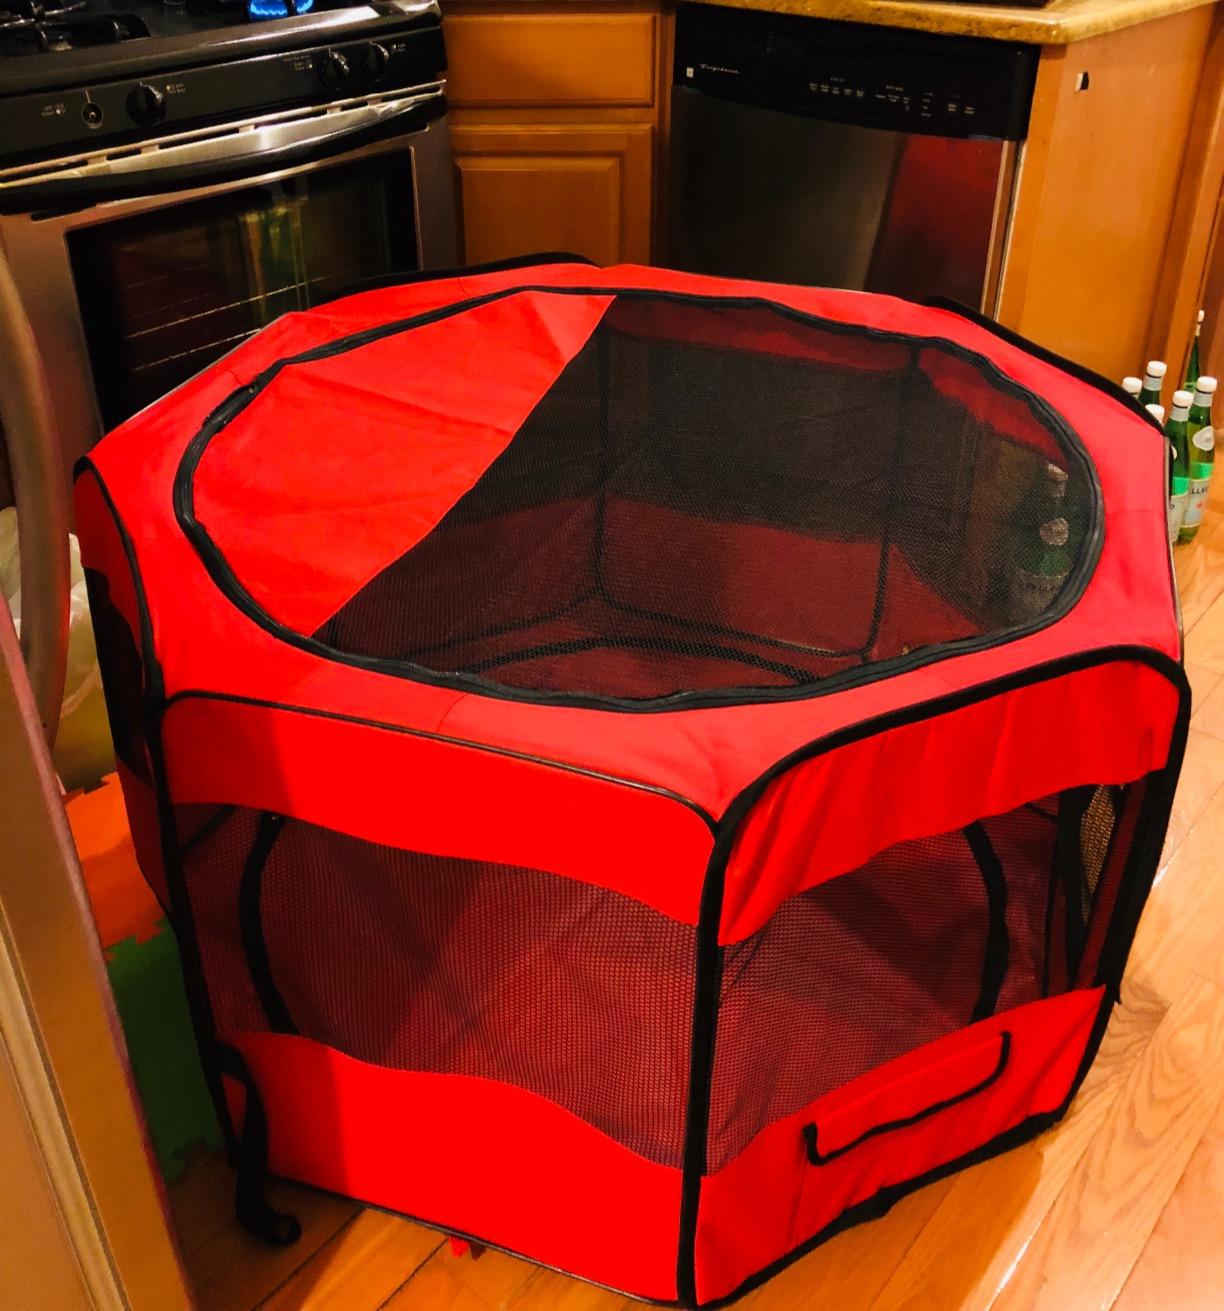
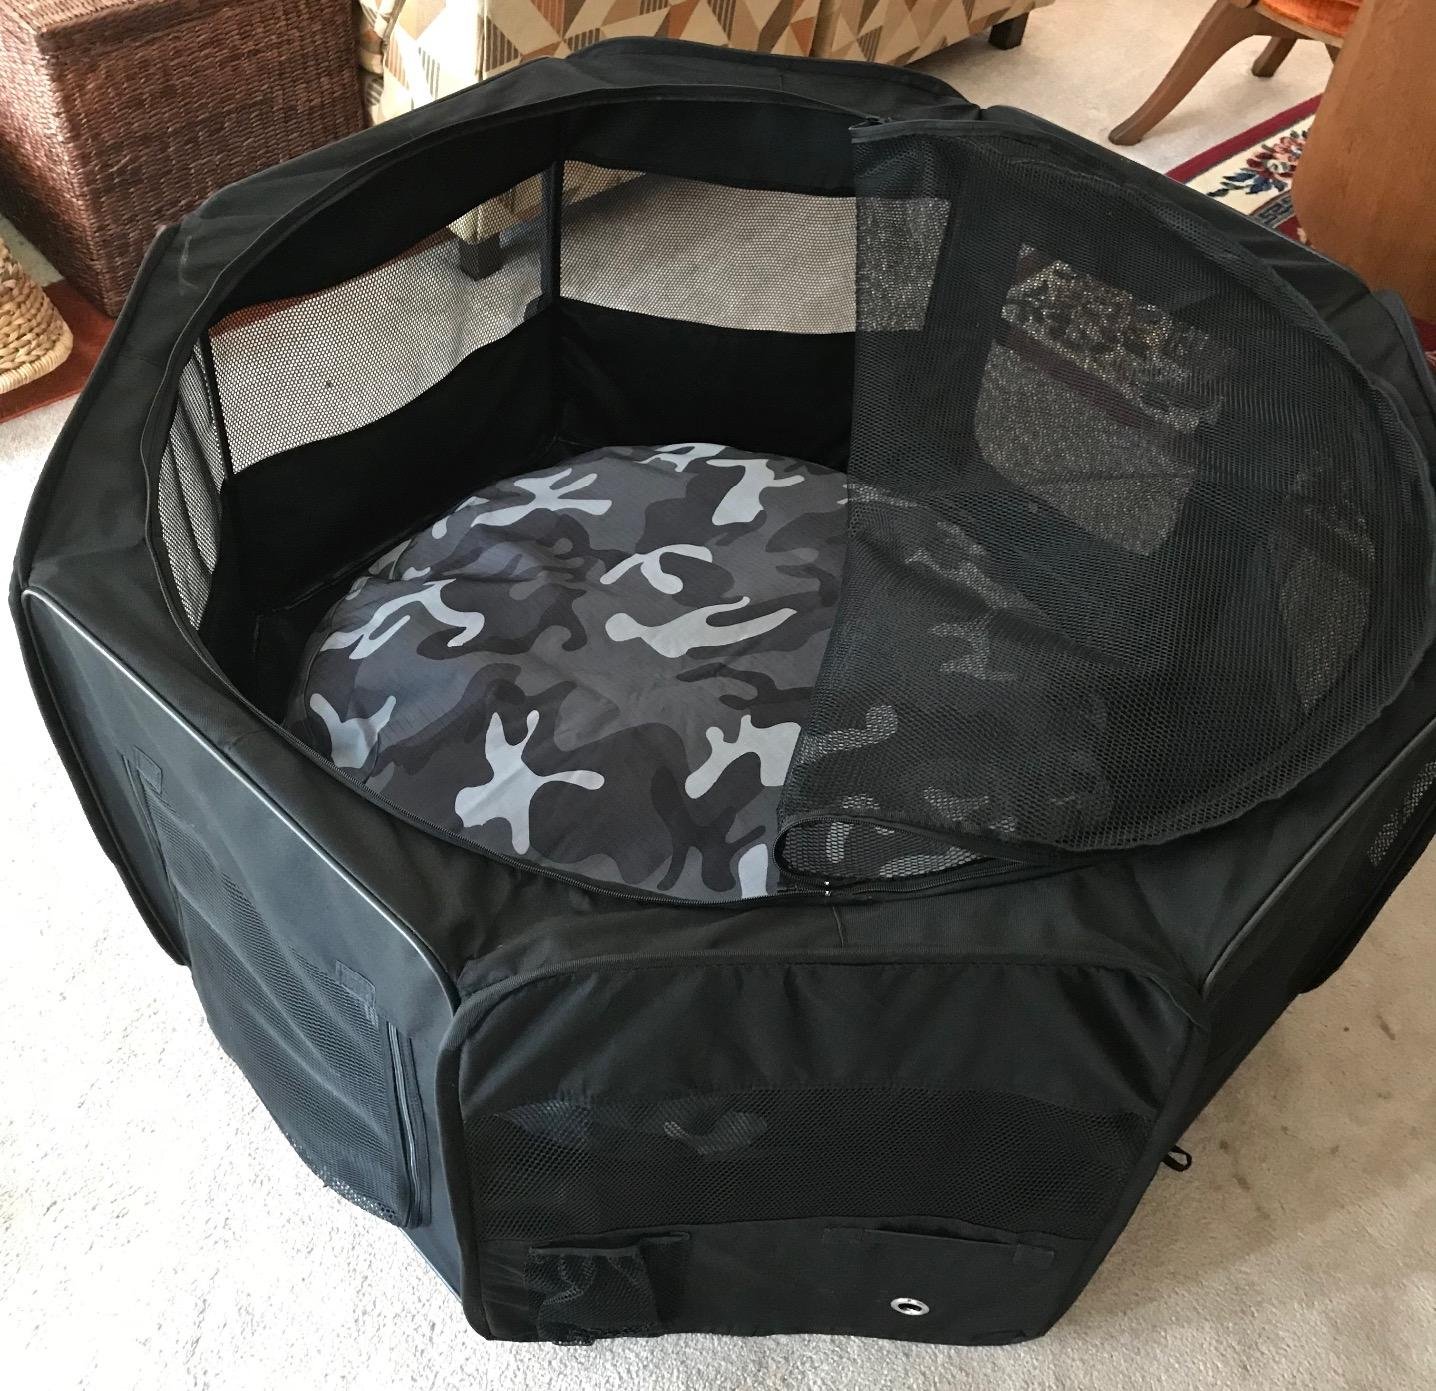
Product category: items_kennel
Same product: no